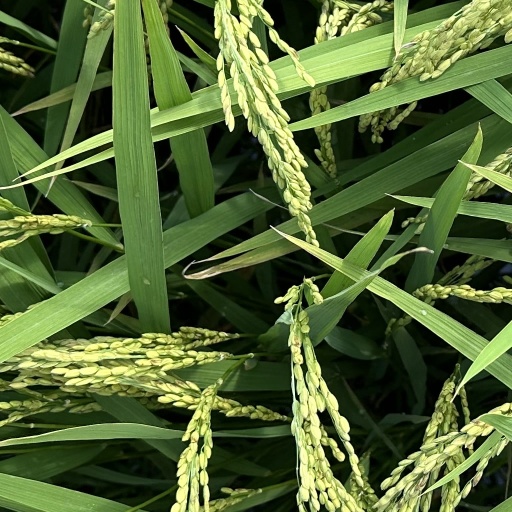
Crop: rice